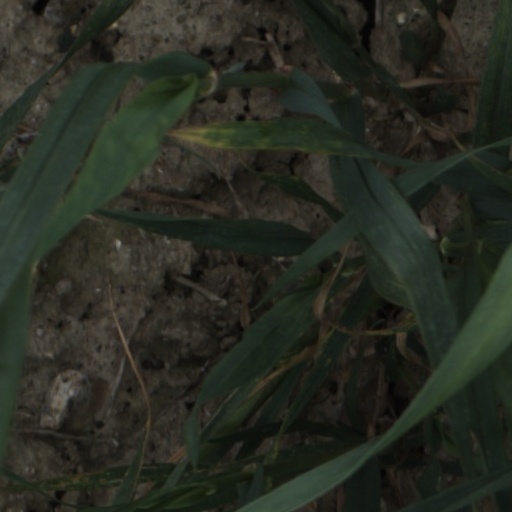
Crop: wheat